Name of Toronto

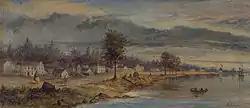
Depiction of York, Upper Canada in 1803. During this period the settlement was referred to as "Little York", in comparison to York in England and New York City in the US

In 1786, Lord Dorchester arrived in Quebec City as Governor-in-Chief of British North America. His mission was to solve the problems of the newly landed Loyalists. At first, Dorchester suggested opening the new Canada West as districts under the Quebec government, but the British Government made known its intention to split Canada into Upper and Lower Canada. Dorchester began organizing for the new province of Upper Canada, including a capital. Dorchester's first choice was Kingston, but he was aware of the number of Loyalists in the Bay of Quinte and Niagara areas, and he chose instead the location north of the Bay of Toronto, midway between the settlements and from the US. Under the policy of the time, the British recognized aboriginal title to the land and Dorchester arranged to purchase the land from the Mississaugas.